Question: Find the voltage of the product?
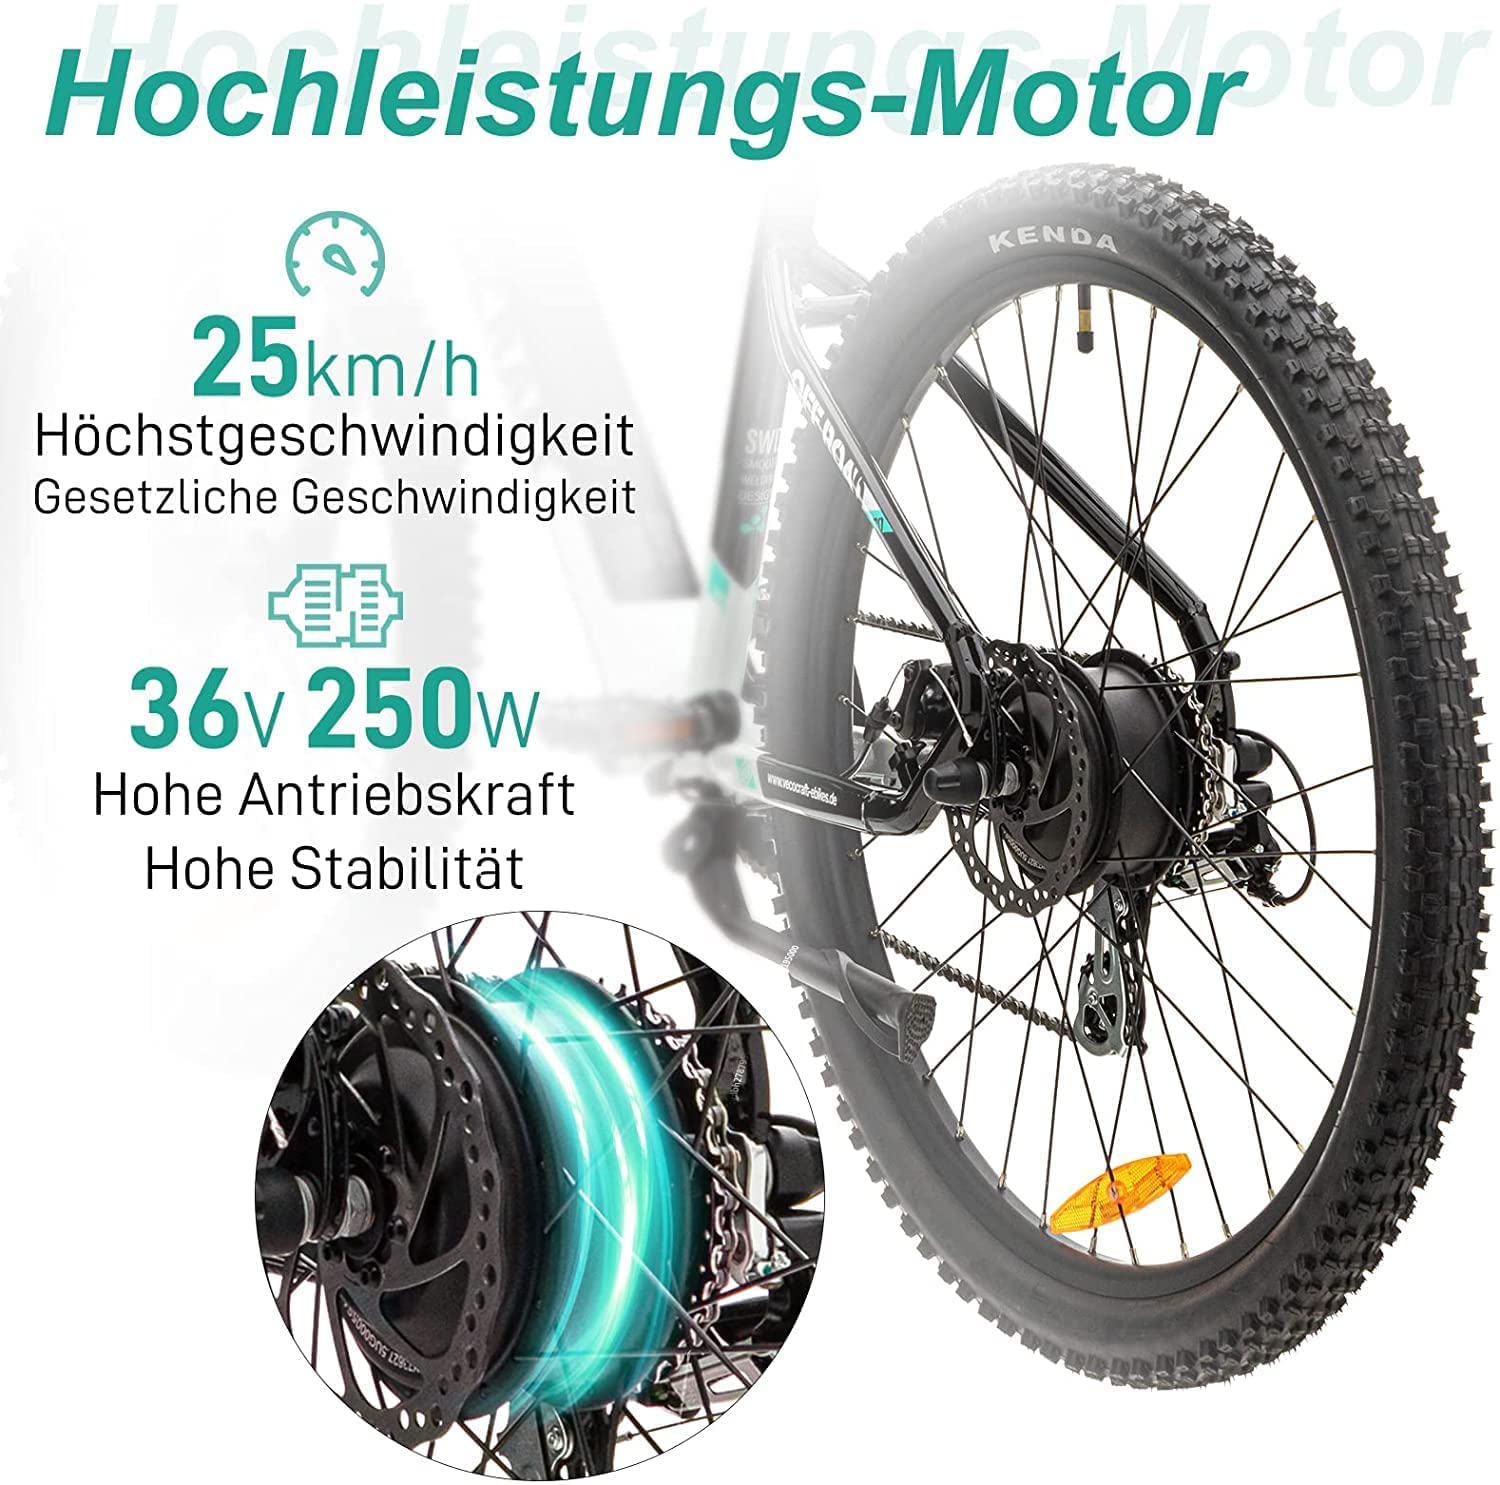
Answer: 36.0 volt